Polish–Soviet War

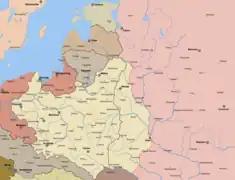
Polish Kiev offensive at its height, June 1920

On 17 April 1920, the Polish General Staff ordered the armed forces to assume attack positions. The Red Army, which had been regrouping since 10 March, was not fully ready for combat. The main goal of the military operation was to create a Ukrainian state, formally independent but under Polish patronage, which would separate Poland from Russia.